Gevorg Petrosyan (politician)

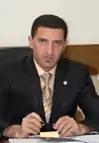

Gevorg Volodya Petrosyan (born in Yerevan on September 4, 1972, is an Armenian lawyer and politician, former Minister of Labor and Social Affairs.